History of education in California

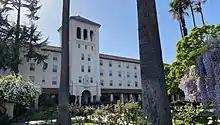
Established by Catholics in 1851, Santa Clara University, in Santa Clara, is the oldest operating university in California.

In 1848 California was annexed from Mexico and become incorporated into the United States. Most of the 26,000 residents were Spanish and lived in Southern California. Perhaps two percent were literate. The new American regime dropped the oral emphasis and stressed written documentation. Literacy was now an advantage, and the Californios (Hispanics) embraced literacy. Public and Catholic elementary schools were established and proved popular. Loyola High School, founded by Catholics in Los Angeles in 1856, is the oldest educational institution in Southern California. By 1910. three fourths of Hispanic men and two thirds of the women could read and write.